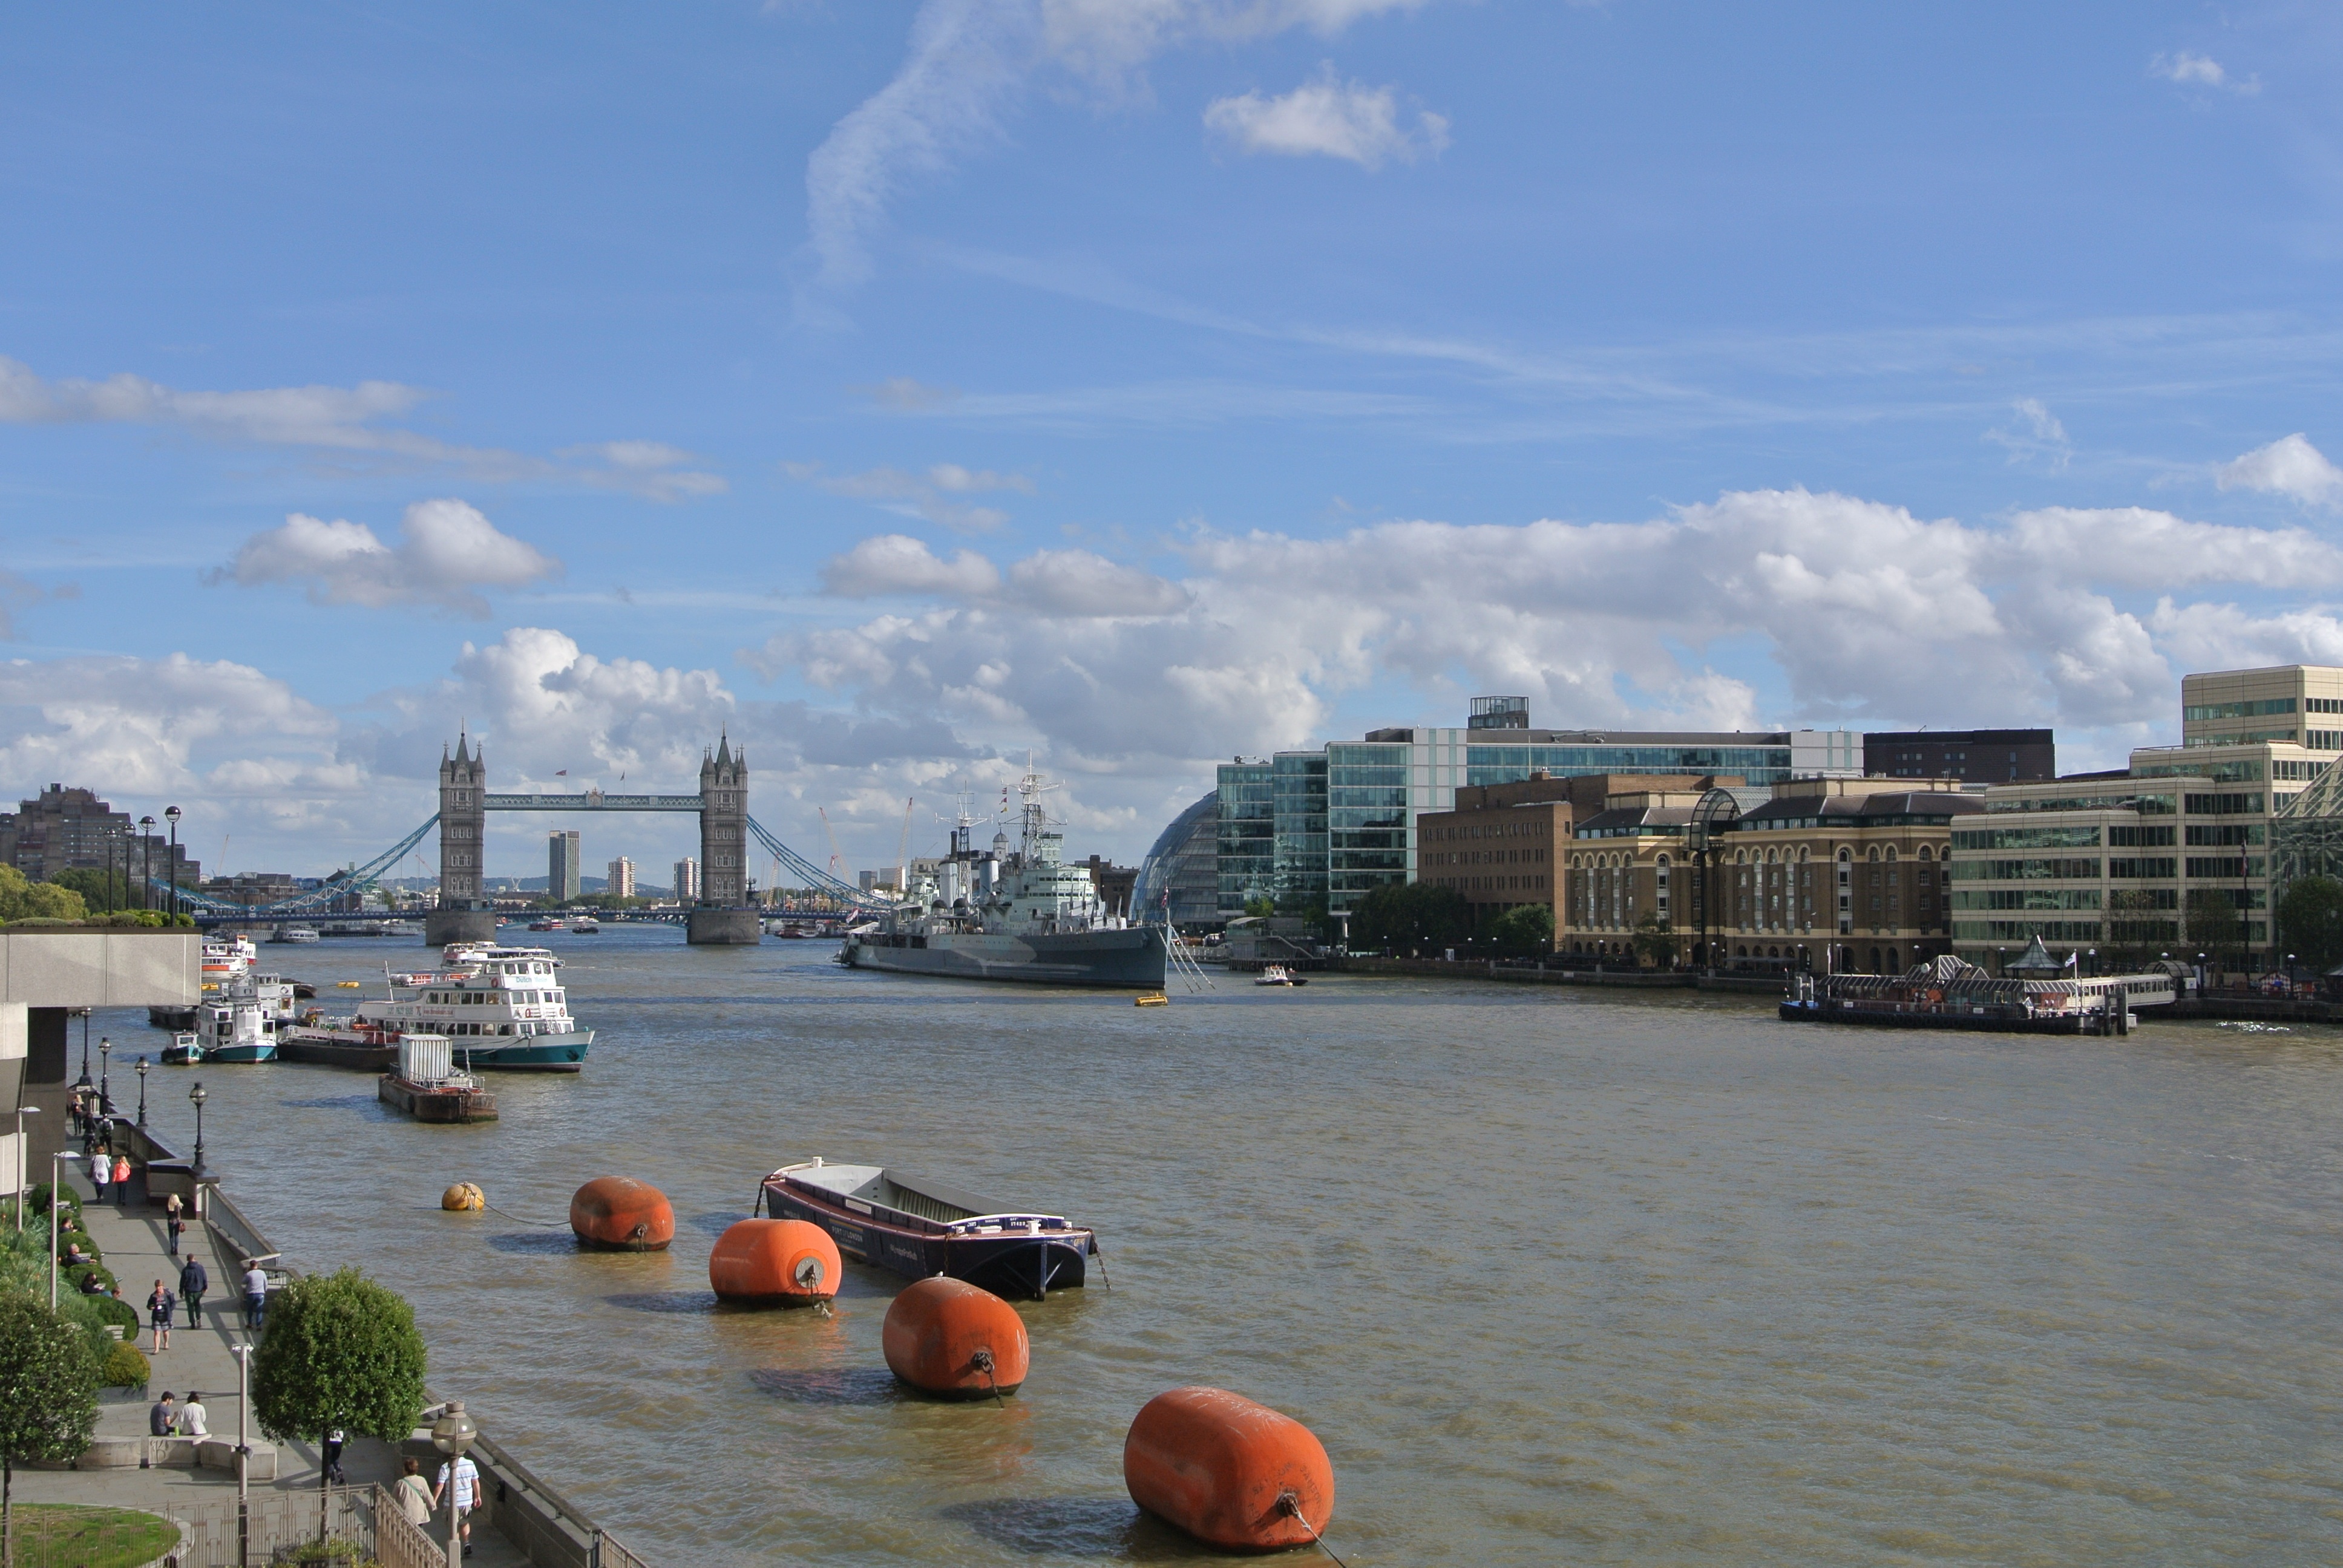
sea, coast, dock, boat, shore, river, cityscape, vacation, vehicle, bay, harbor, marina, port, tower bridge, waterway, body of water, ferry, london, infrastructure, thames